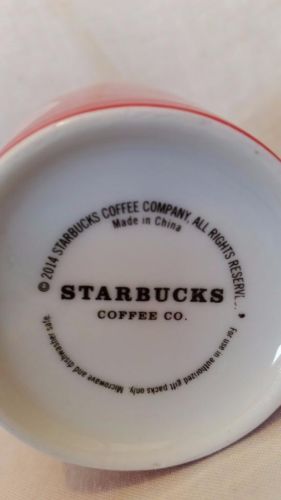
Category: mug